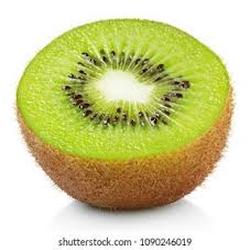
Label: Kiwi